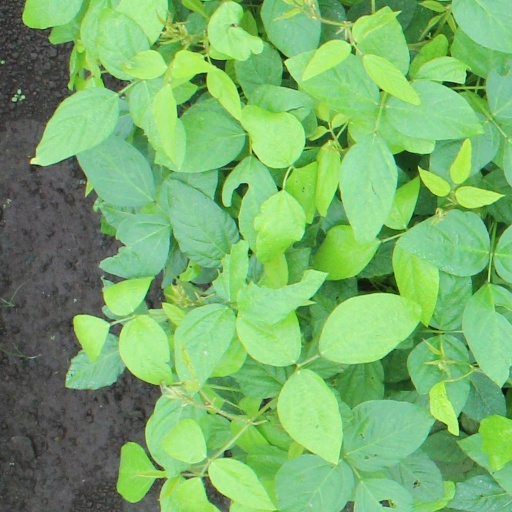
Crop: soybean